C1orf141

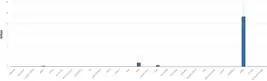

C1orf141 is expressed in 30 different tissues but primarily in the testes. Other tissues where expression is above baseline levels are the brain, lungs, and ovaries.